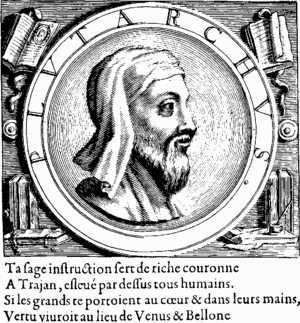
Un portrait de Plutarque. L'inscription en orthographe originelle
Quintus Sosius Senecio dit Sénécion est un sénateur romain, dont la carrière s'étend des règnes de Domitien à Trajan. Sosius Senecio est consul ordinaire en 99 et 107. Il est un des plus proches conseillers de Trajan et une des figures publiques les plus en vue sous son règne, mais on n'a que peu de certitudes sur sa carrière.